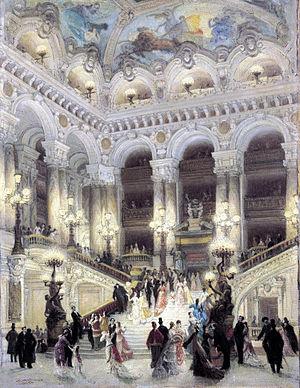
Le baroque est un mouvement artistique qui trouve son origine en Italie dans des villes telles que Rome, Mantoue, Venise et Florence dès le milieu du XVIᵉ siècle et qui se termine au milieu du XVIIIᵉ siècle. Il y a un âge baroque différent selon les domaines, qu'ils soient intellectuels, historiques ou artistiques. Certains critiques y voient une constante culturelle qui revient tout au long de l'histoire comme l'a écrit Eugenio d'Ors.